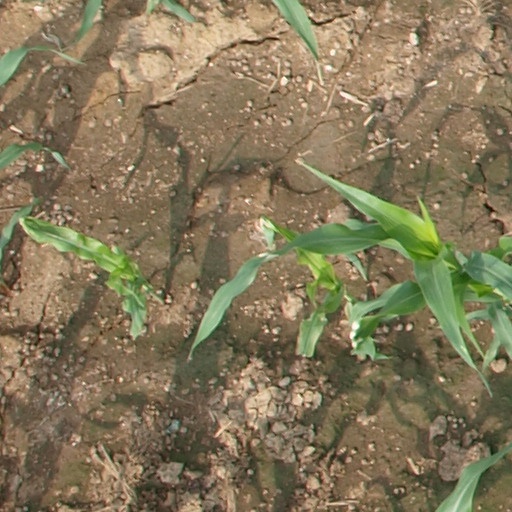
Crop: maize; corn